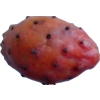
Label: cactus_fruit_red